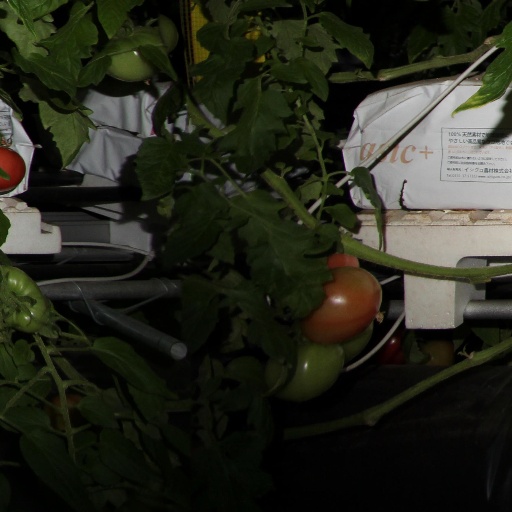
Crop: tomato